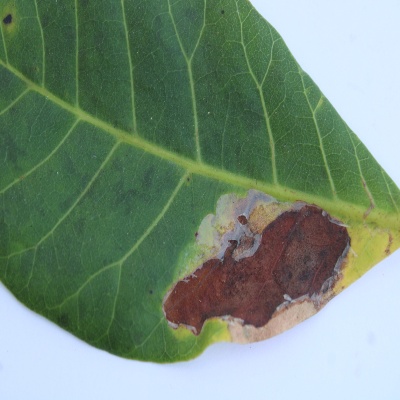
Crop: Cashew
Condition: leaf miner